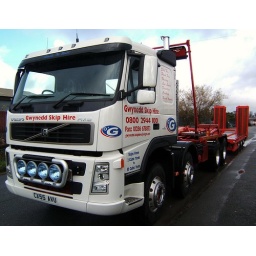
Volvo 8x4 hookloader and plant trailer painted and decalled in their red and white scheme.